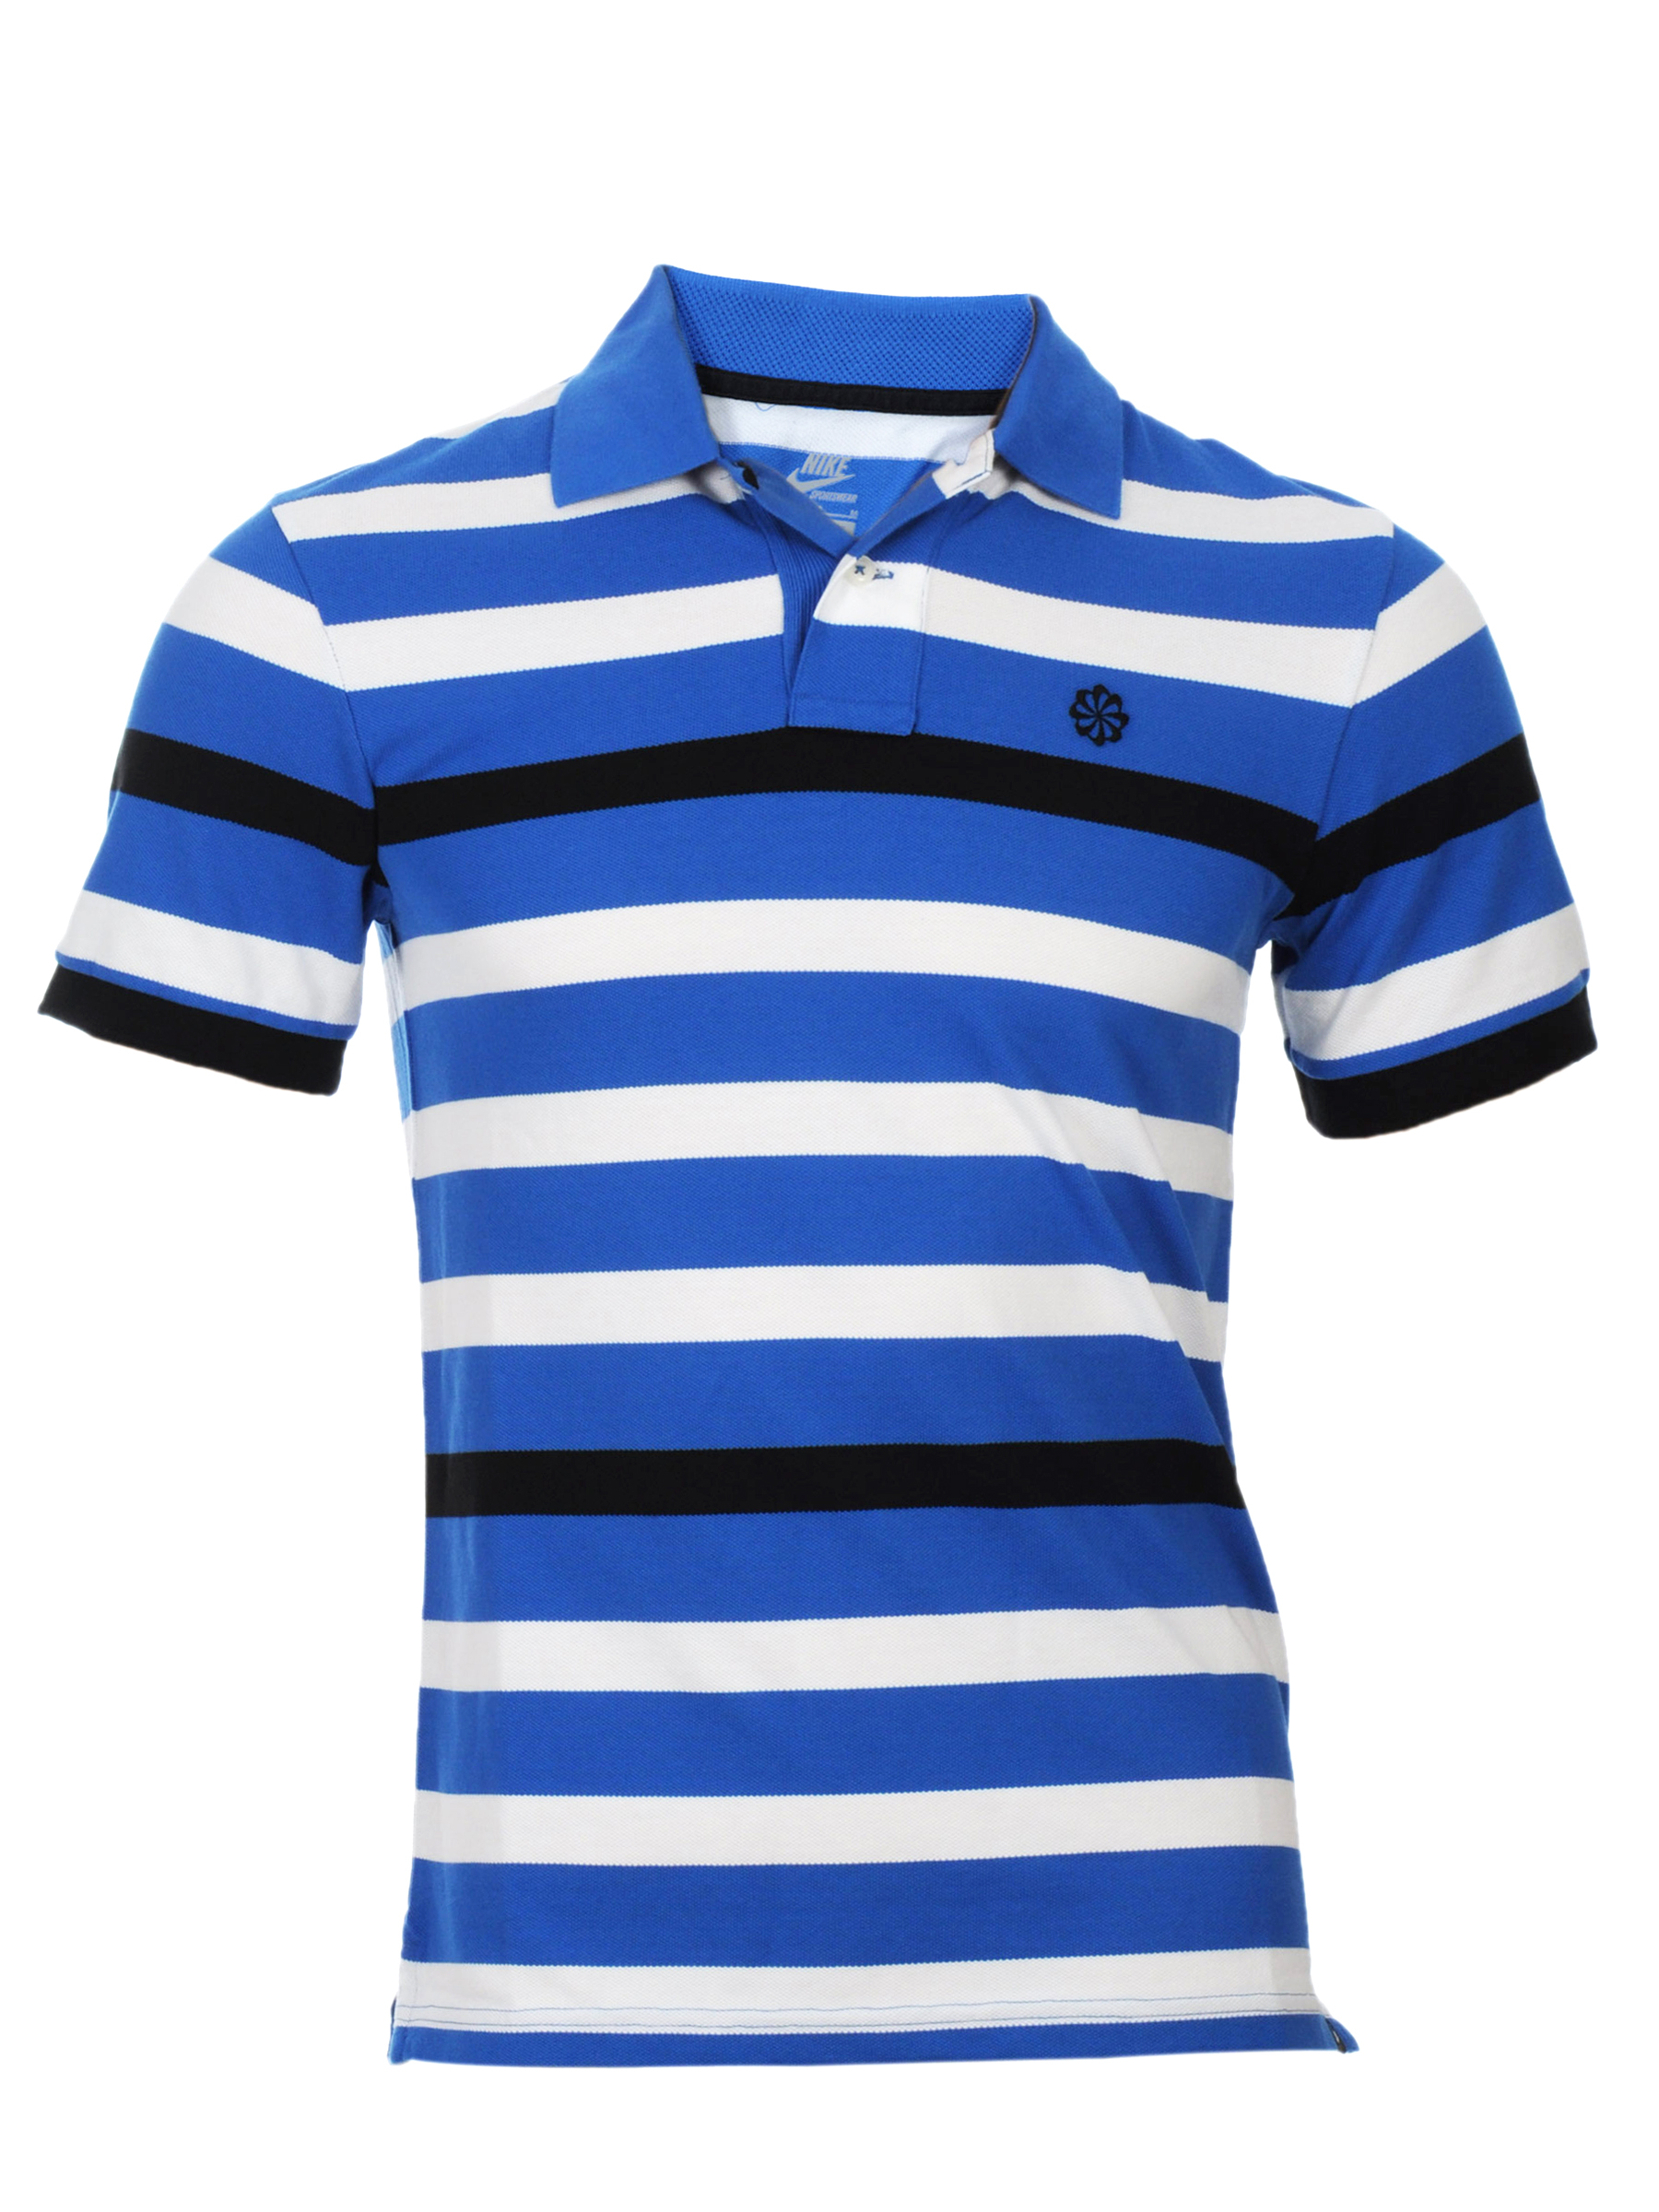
Nike Men Blue Polo Tshirts
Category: Apparel / Topwear / Tshirts
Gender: Men
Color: Blue
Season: Fall 2011
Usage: Sports